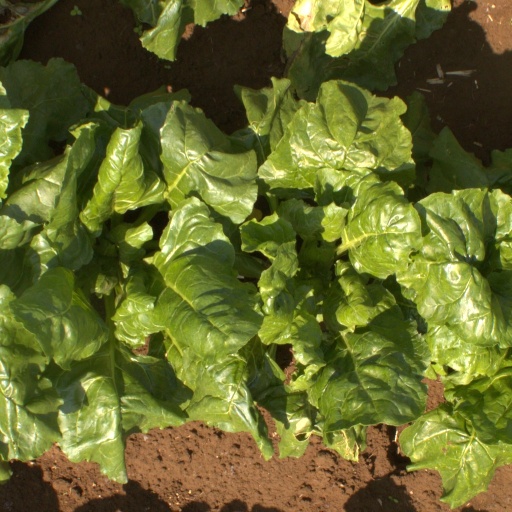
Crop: sugar beet